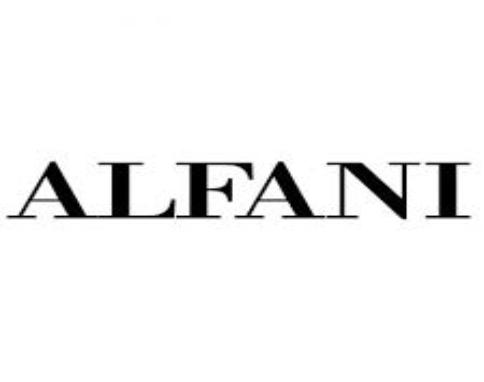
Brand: Alfani
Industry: Clothes